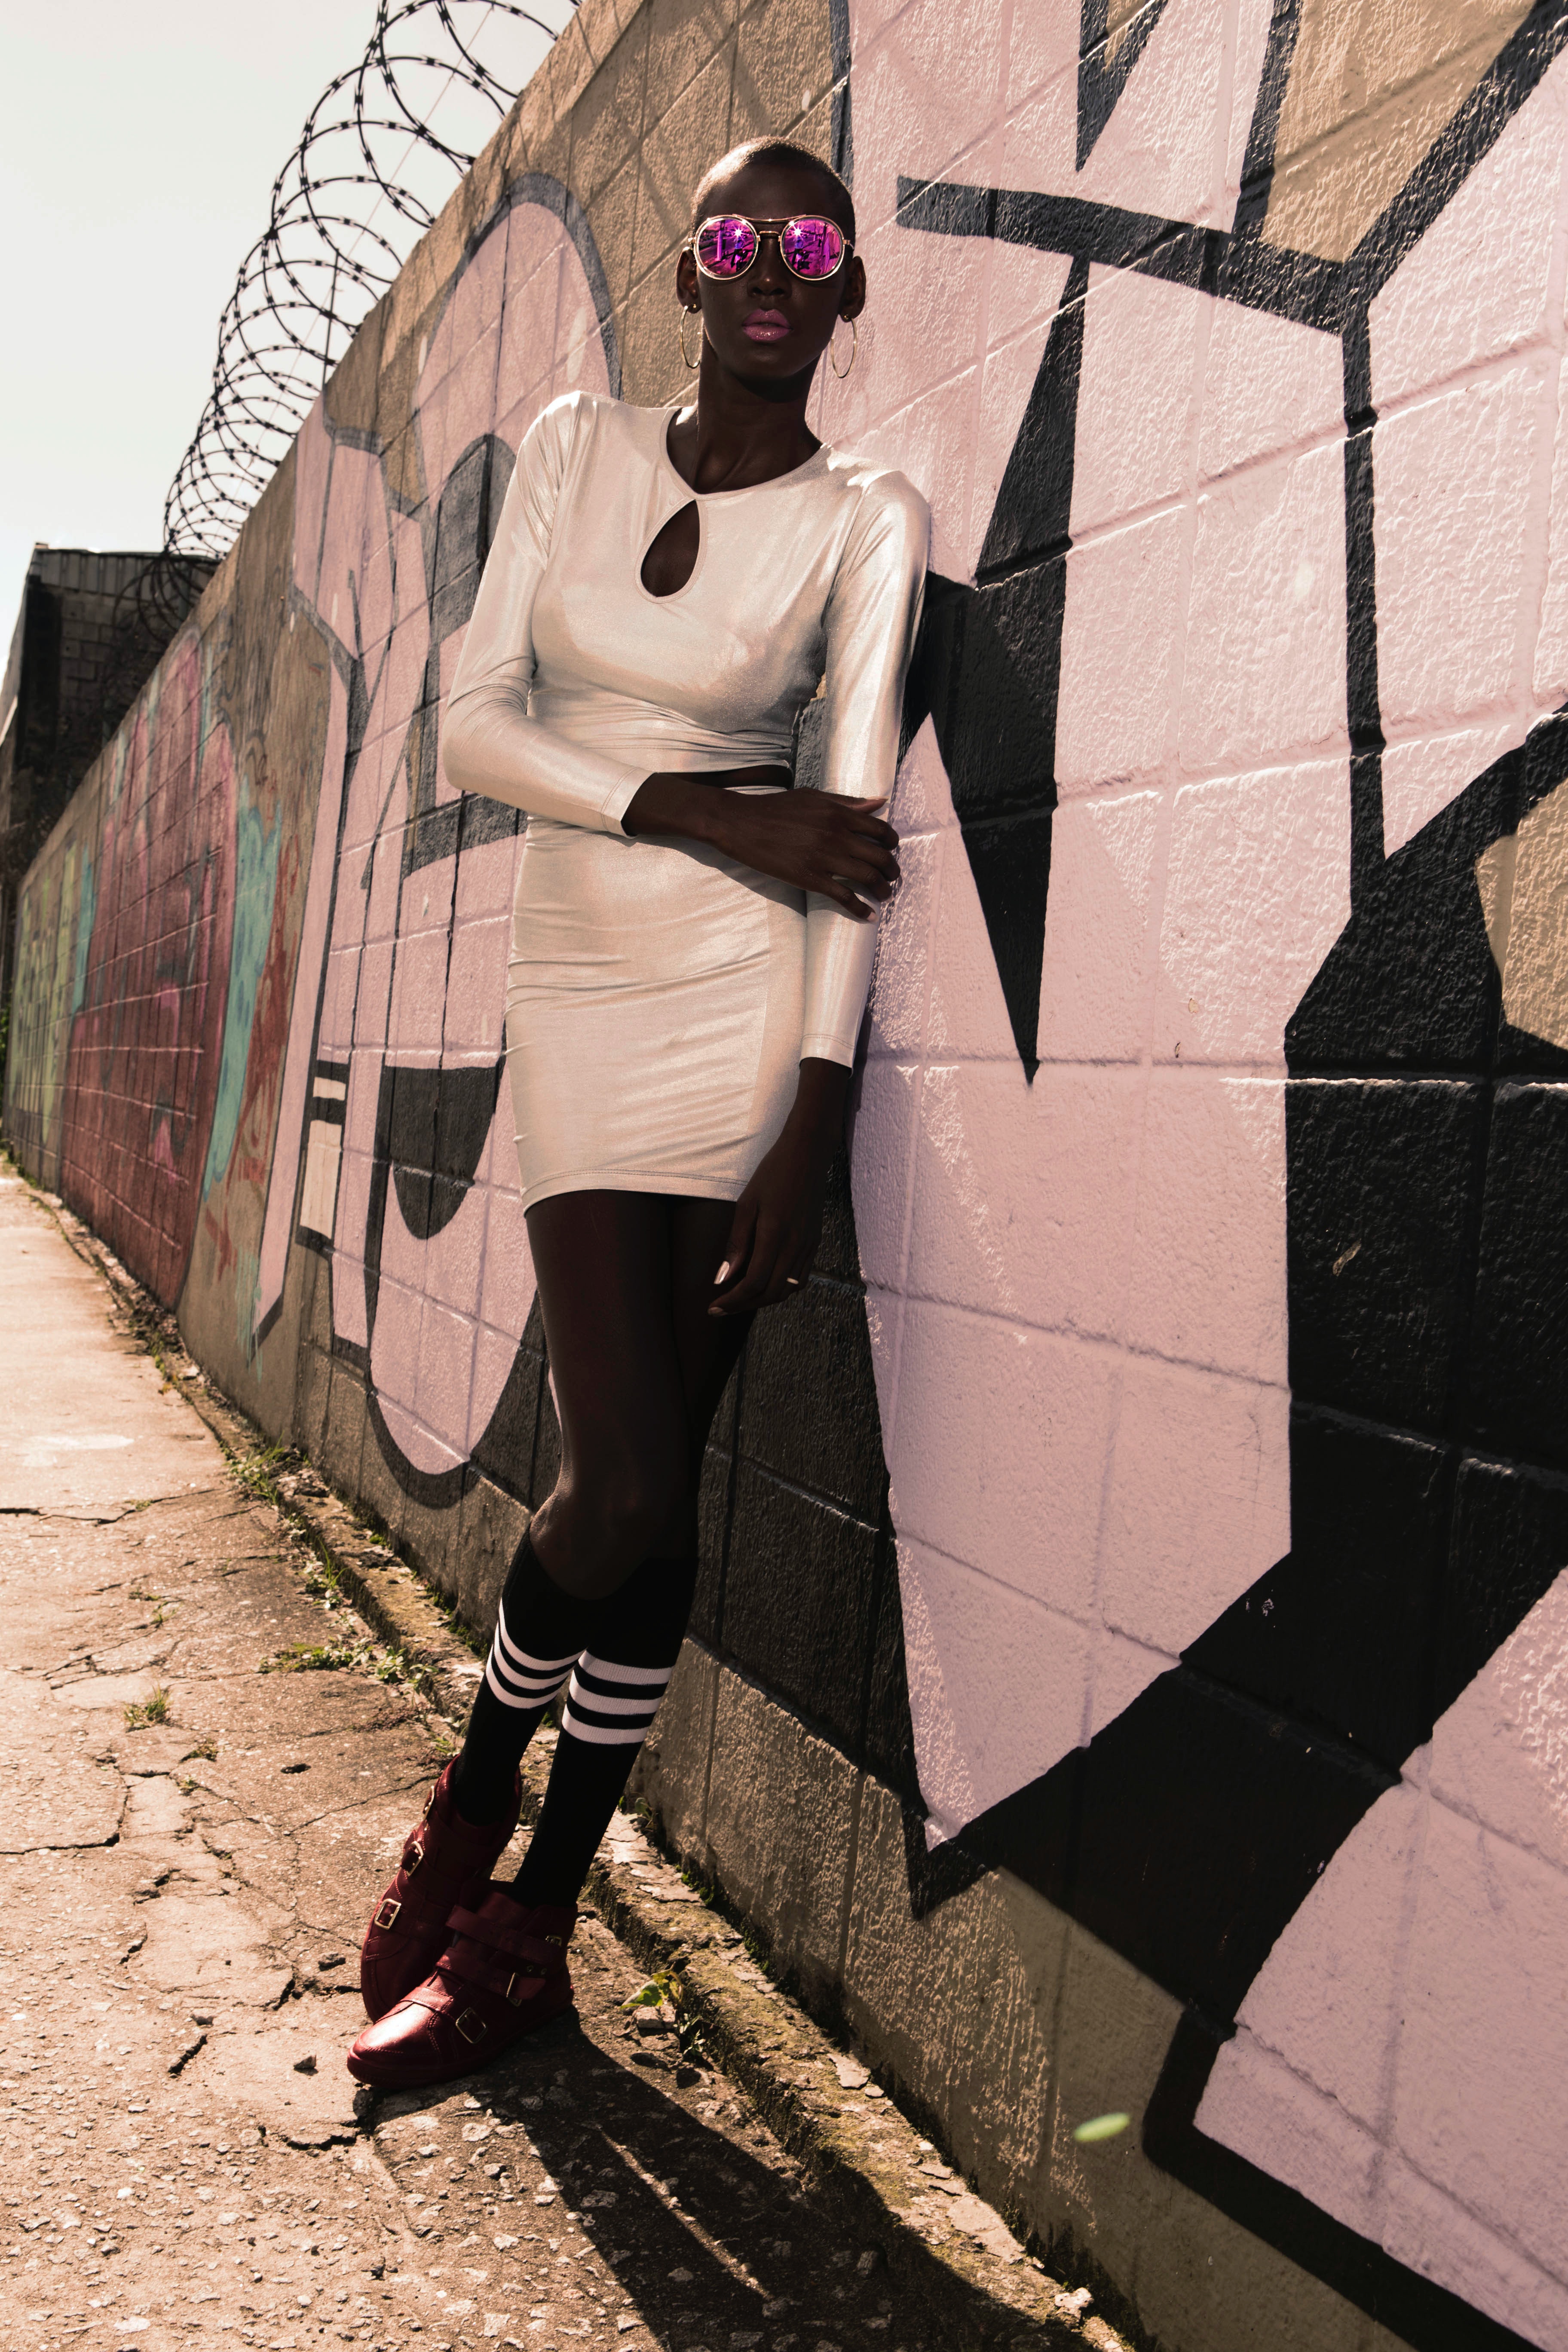
natural, leg, flash photography, eyewear, waist, knee, thigh, pink, black hair, fashion design, magenta, Tints and shades, art, stocking, human leg, long hair, pattern, fetish model, denim, boot, sandal, brown hair, leggings, illustration, monochrome, pantyhose, brick, fashion accessory, high heels, lingerie, visual arts, sportswear, pedestrian, shadow, little black dress, fashion model, road, tights, street, fashion illustration, leather, mural, graphic design, t shirt, fictional character, graffiti, photo shoot, monochrome photography, undergarment